Veikko Täär

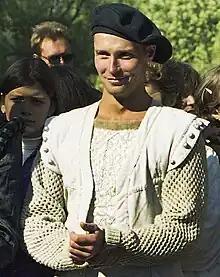
Veikko Täär, 1998

Veikko Täär (born 7 September 1971 in Tartu, Estonia) is a prominent Estonian actor, sports psychologist, educator, and entrepreneur. Known for his versatility across various fields, Täär has established a significant presence in Estonian theatre, film, and television, while also pursuing a successful career as an amateur athlete and contributing to public discourse.